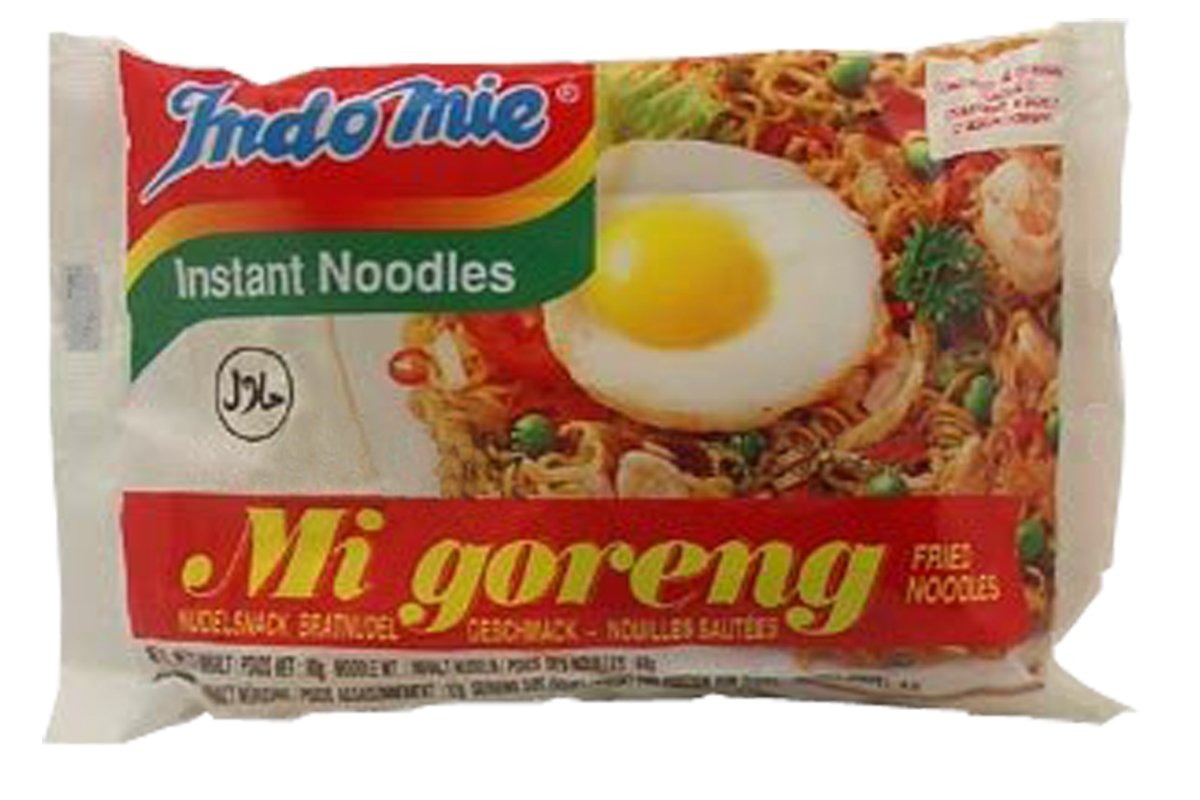
Item Name: Mi Goreng Instant Noodles
Bullet Point 1: Mi Goring means fried noodle
Bullet Point 2: Taste of sweet soy sauce and fried onions
Bullet Point 3: Easy to make as boiling water
Bullet Point 4: Loved dish in many countries
Product Description: Mi goreng is one of the most famous Indonesian dishes. Indomie Mi Goreng is a product line of Indomie brand by the Indofood Company, the world's largest instant noodle manufacturer. Mi Goreng in Indonesian and Malaysian means "fried noodle". The tastes of sweet soy sauce and fried onions will keep you coming back for more. Now this tasty, stir-fried noodle dish is as easy to make as boiling water. A loved dish in Australia, Asia, Africa and many European countries. Contains Noodle, flavoring, oil and sweet soy sauce, and chili powder
Value: 1.0
Unit: count

Price: 8.84